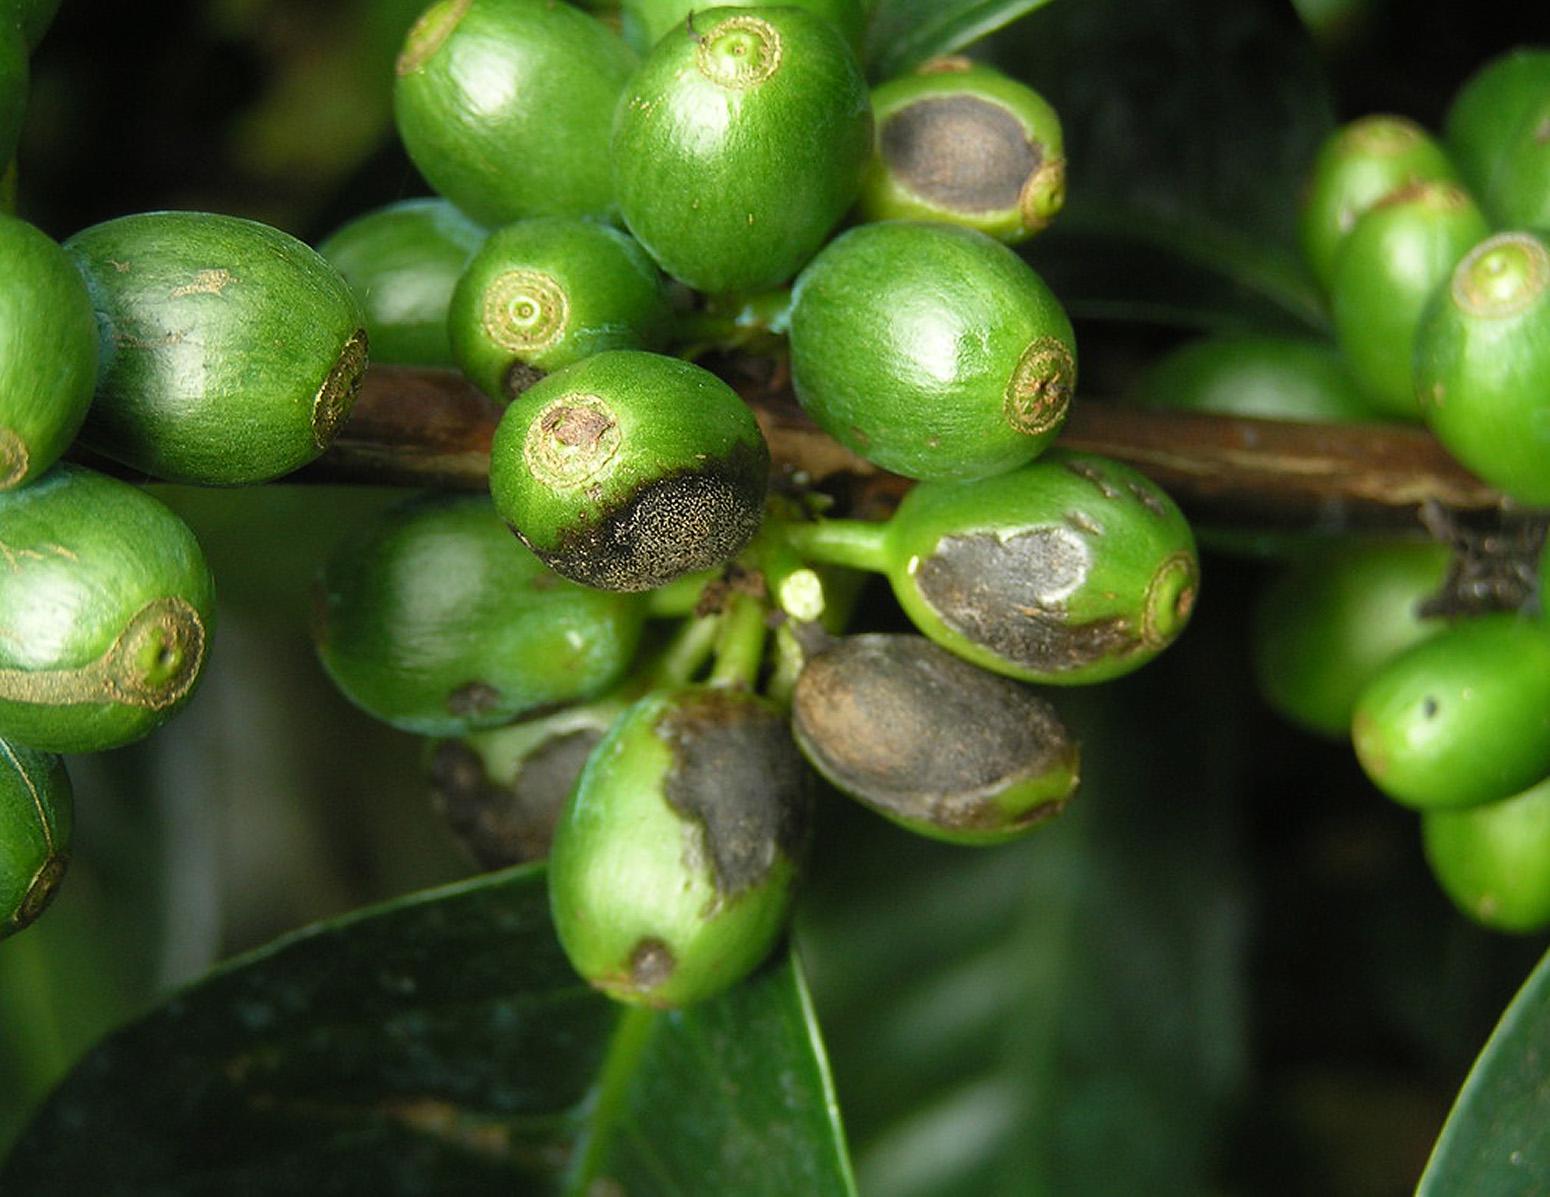
Plant: Coffee
Disease: coffee berry blotch